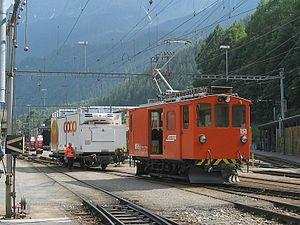
Les Chemins de fer rhétiques, parfois désignés par le sigle RhB, sont une entreprise ferroviaire de Suisse, basée à Coire dans le canton des Grisons.